Chinese magic mirror

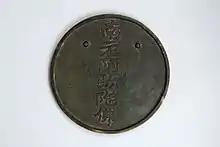
The back of the same mirror

Bronze mirrors were the standard in many Eurasian cultures, but most lacked this characteristic, as did most Chinese bronze mirrors.